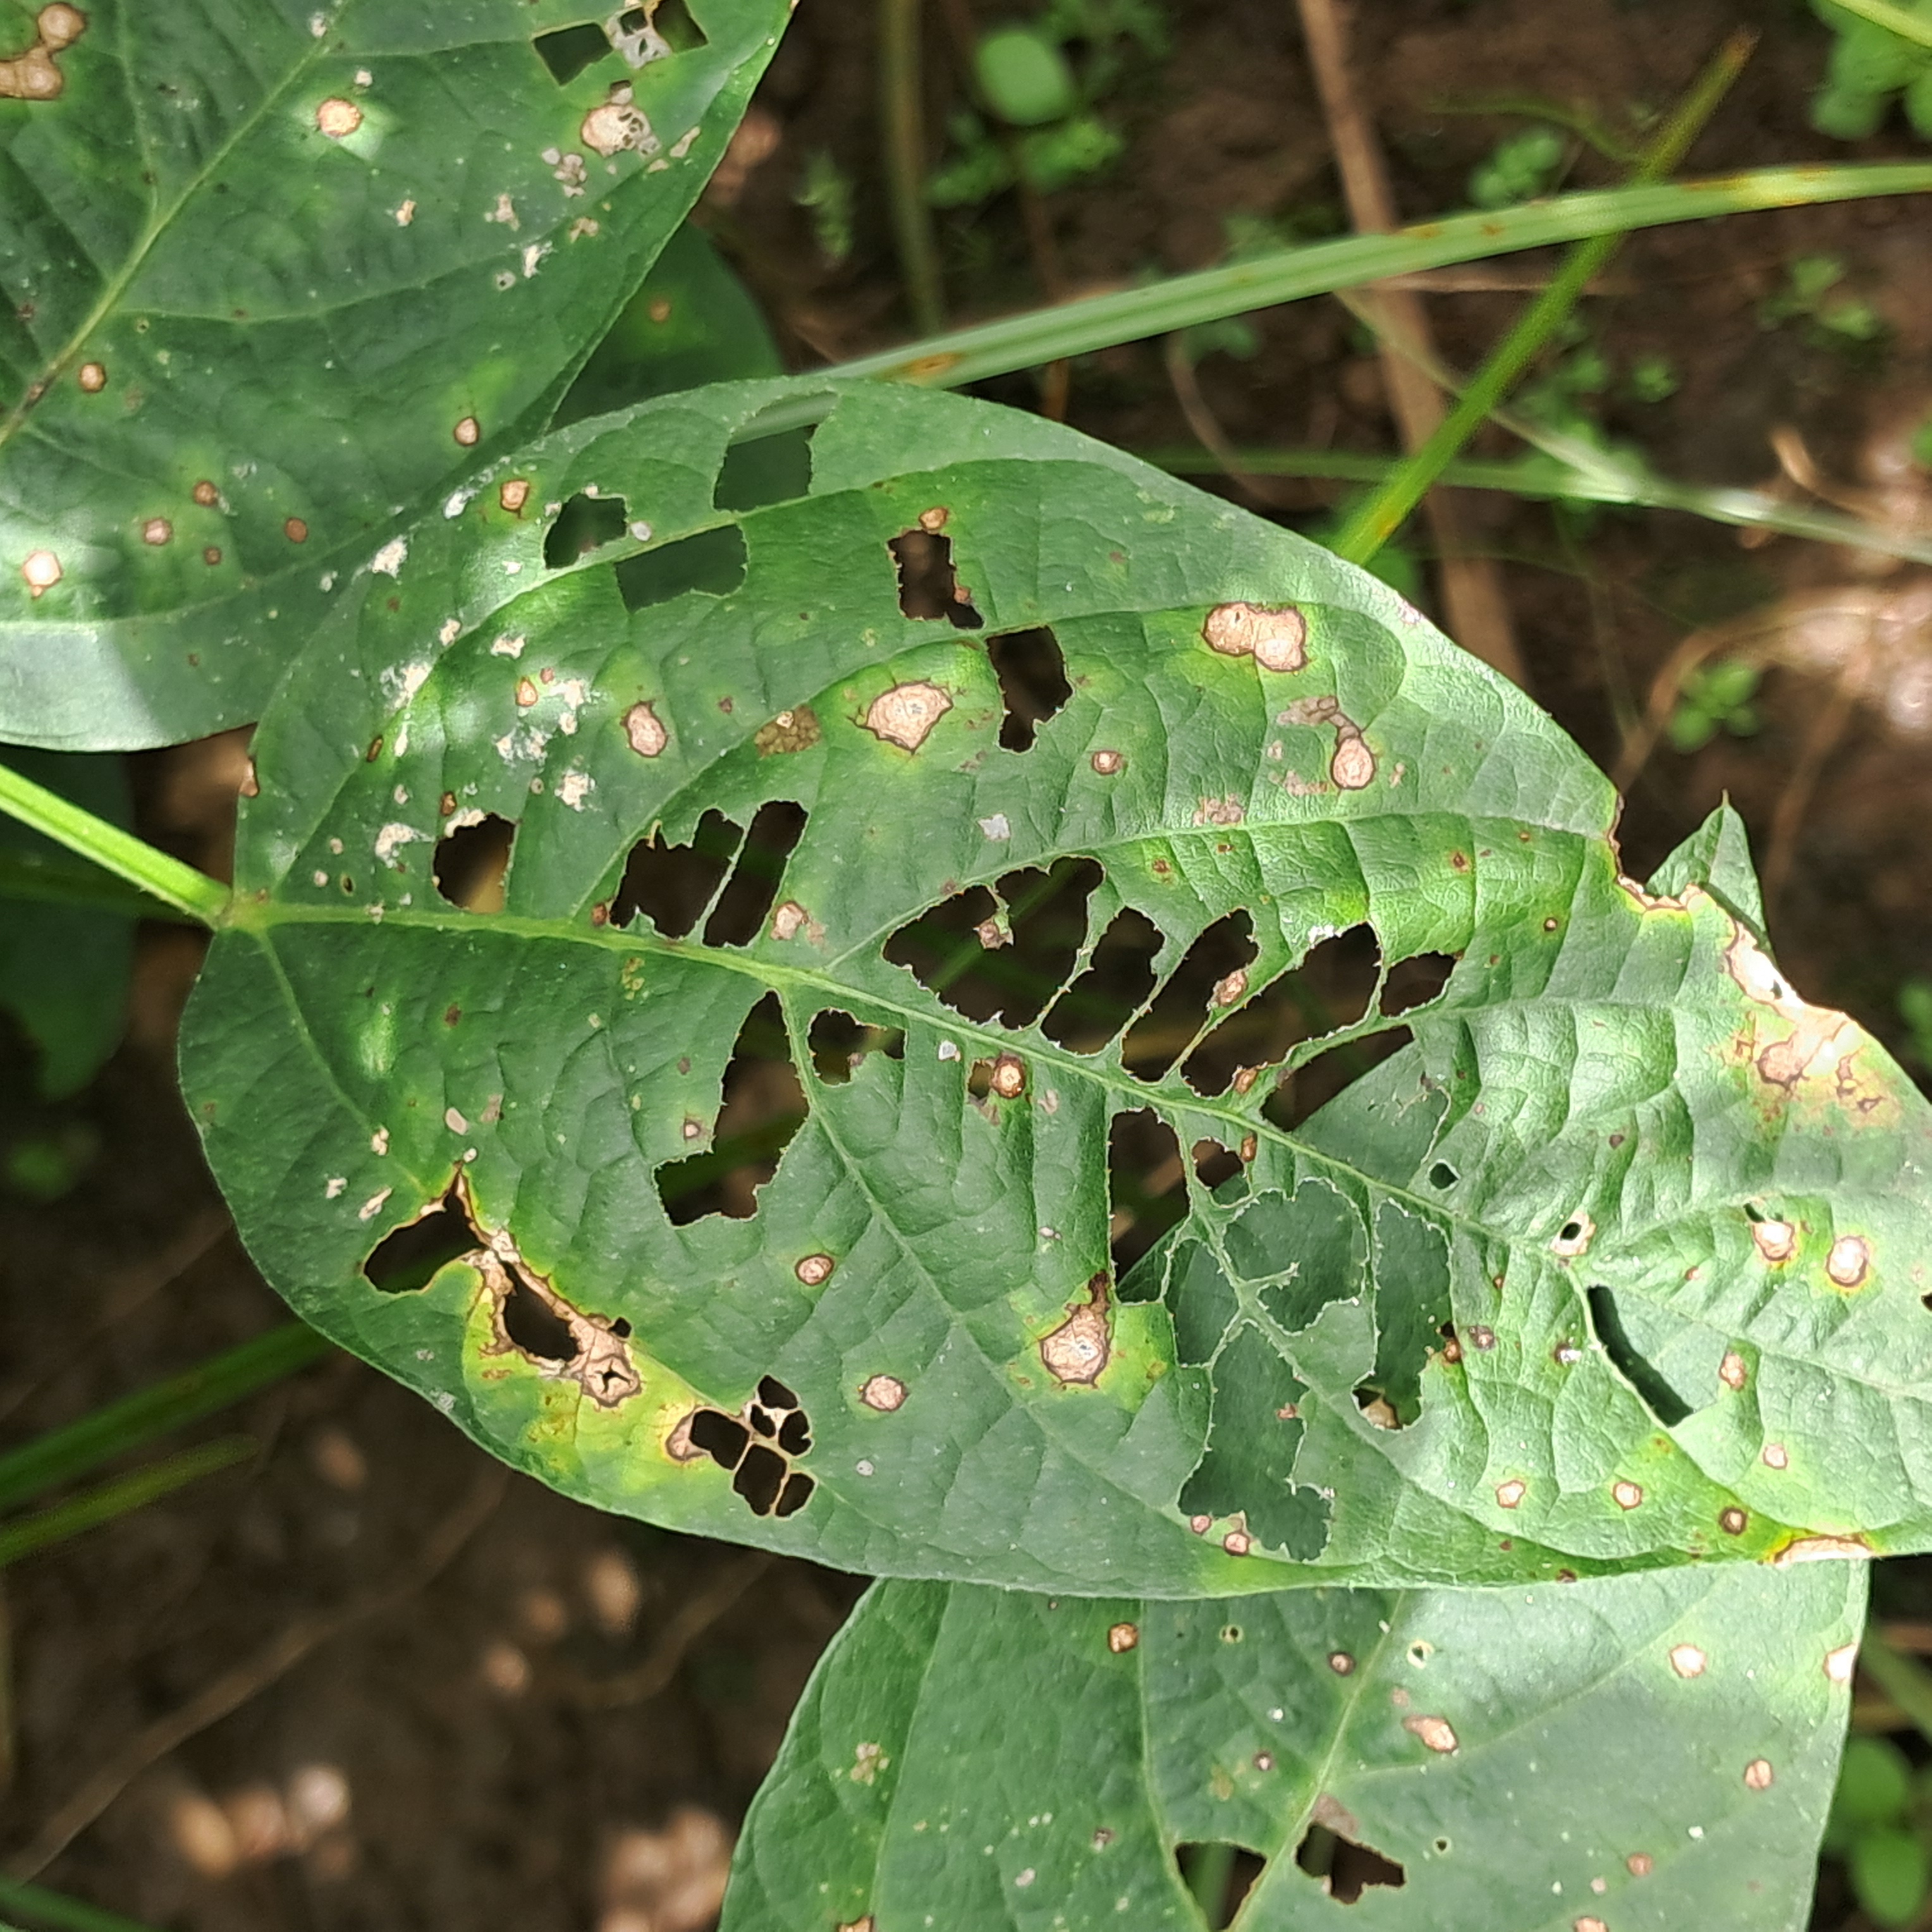
Label: Caterpillar_Semilooper_Pest